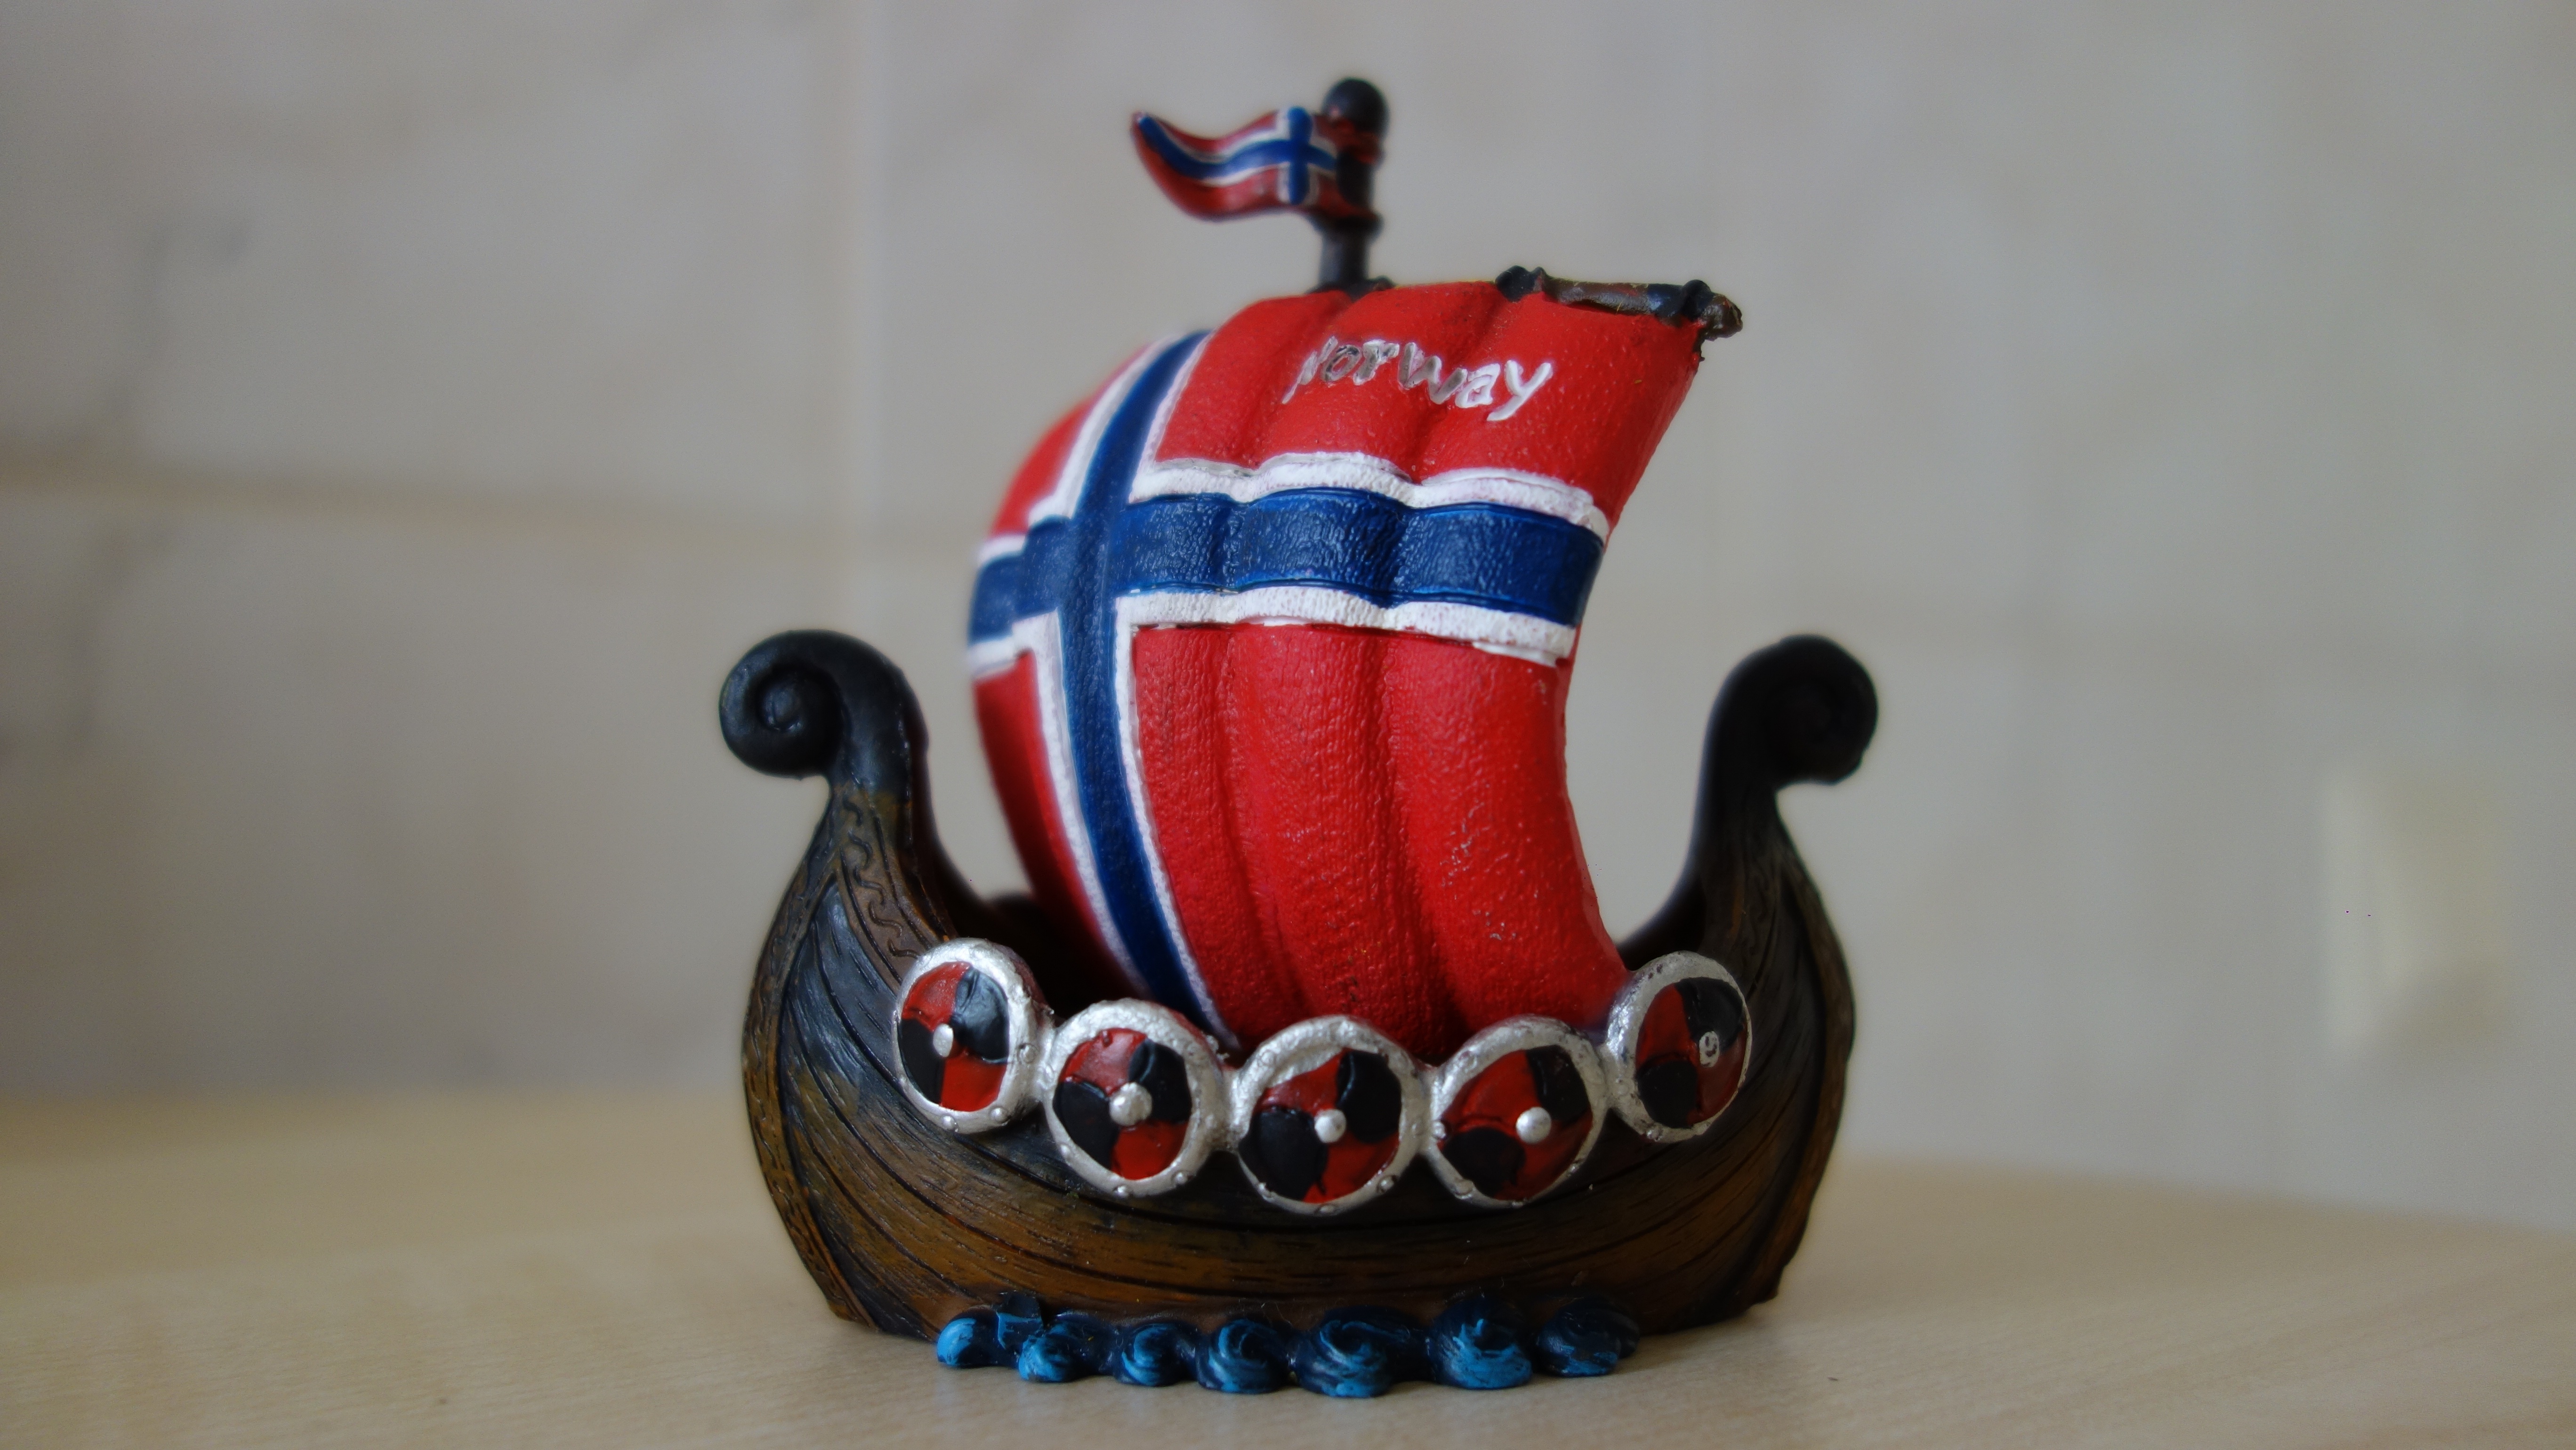
ship, red, vehicle, flag, blue, cake, footwear, viking, norway, souvenirs gift, vikings